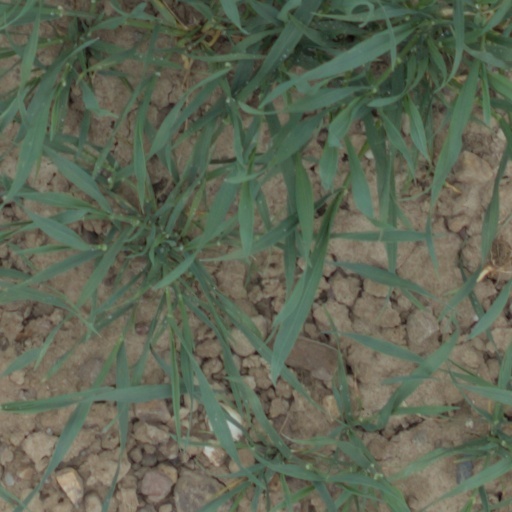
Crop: wheat